Akim Hoste

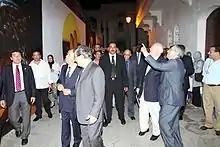
All the dignitaries presents in front KYN 's Wall Paint, in special Mr.Benaïssa and Mr.Moratinos, in inauguration of the 32 Festival International Forum Cultural of Assilah

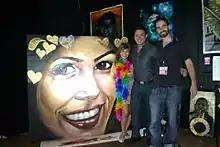
beneficial act organized by Hair for Angel with Richard Villasmil to Zhayr Ortiz with a live performance by Akim Graff.

Born in 1981 in Barcelona, Spain, Graff started his artistic career as a graffiti writer in the early 1990s. He has since painted throughout Europe and has won some graffiti competitions, including three 1st prizes in special competitions of Graffiti.